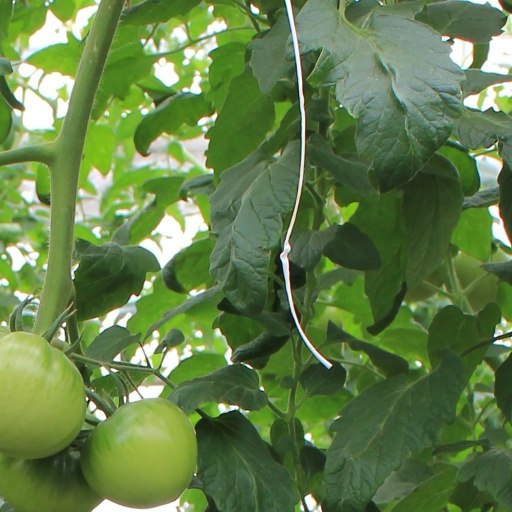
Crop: tomato